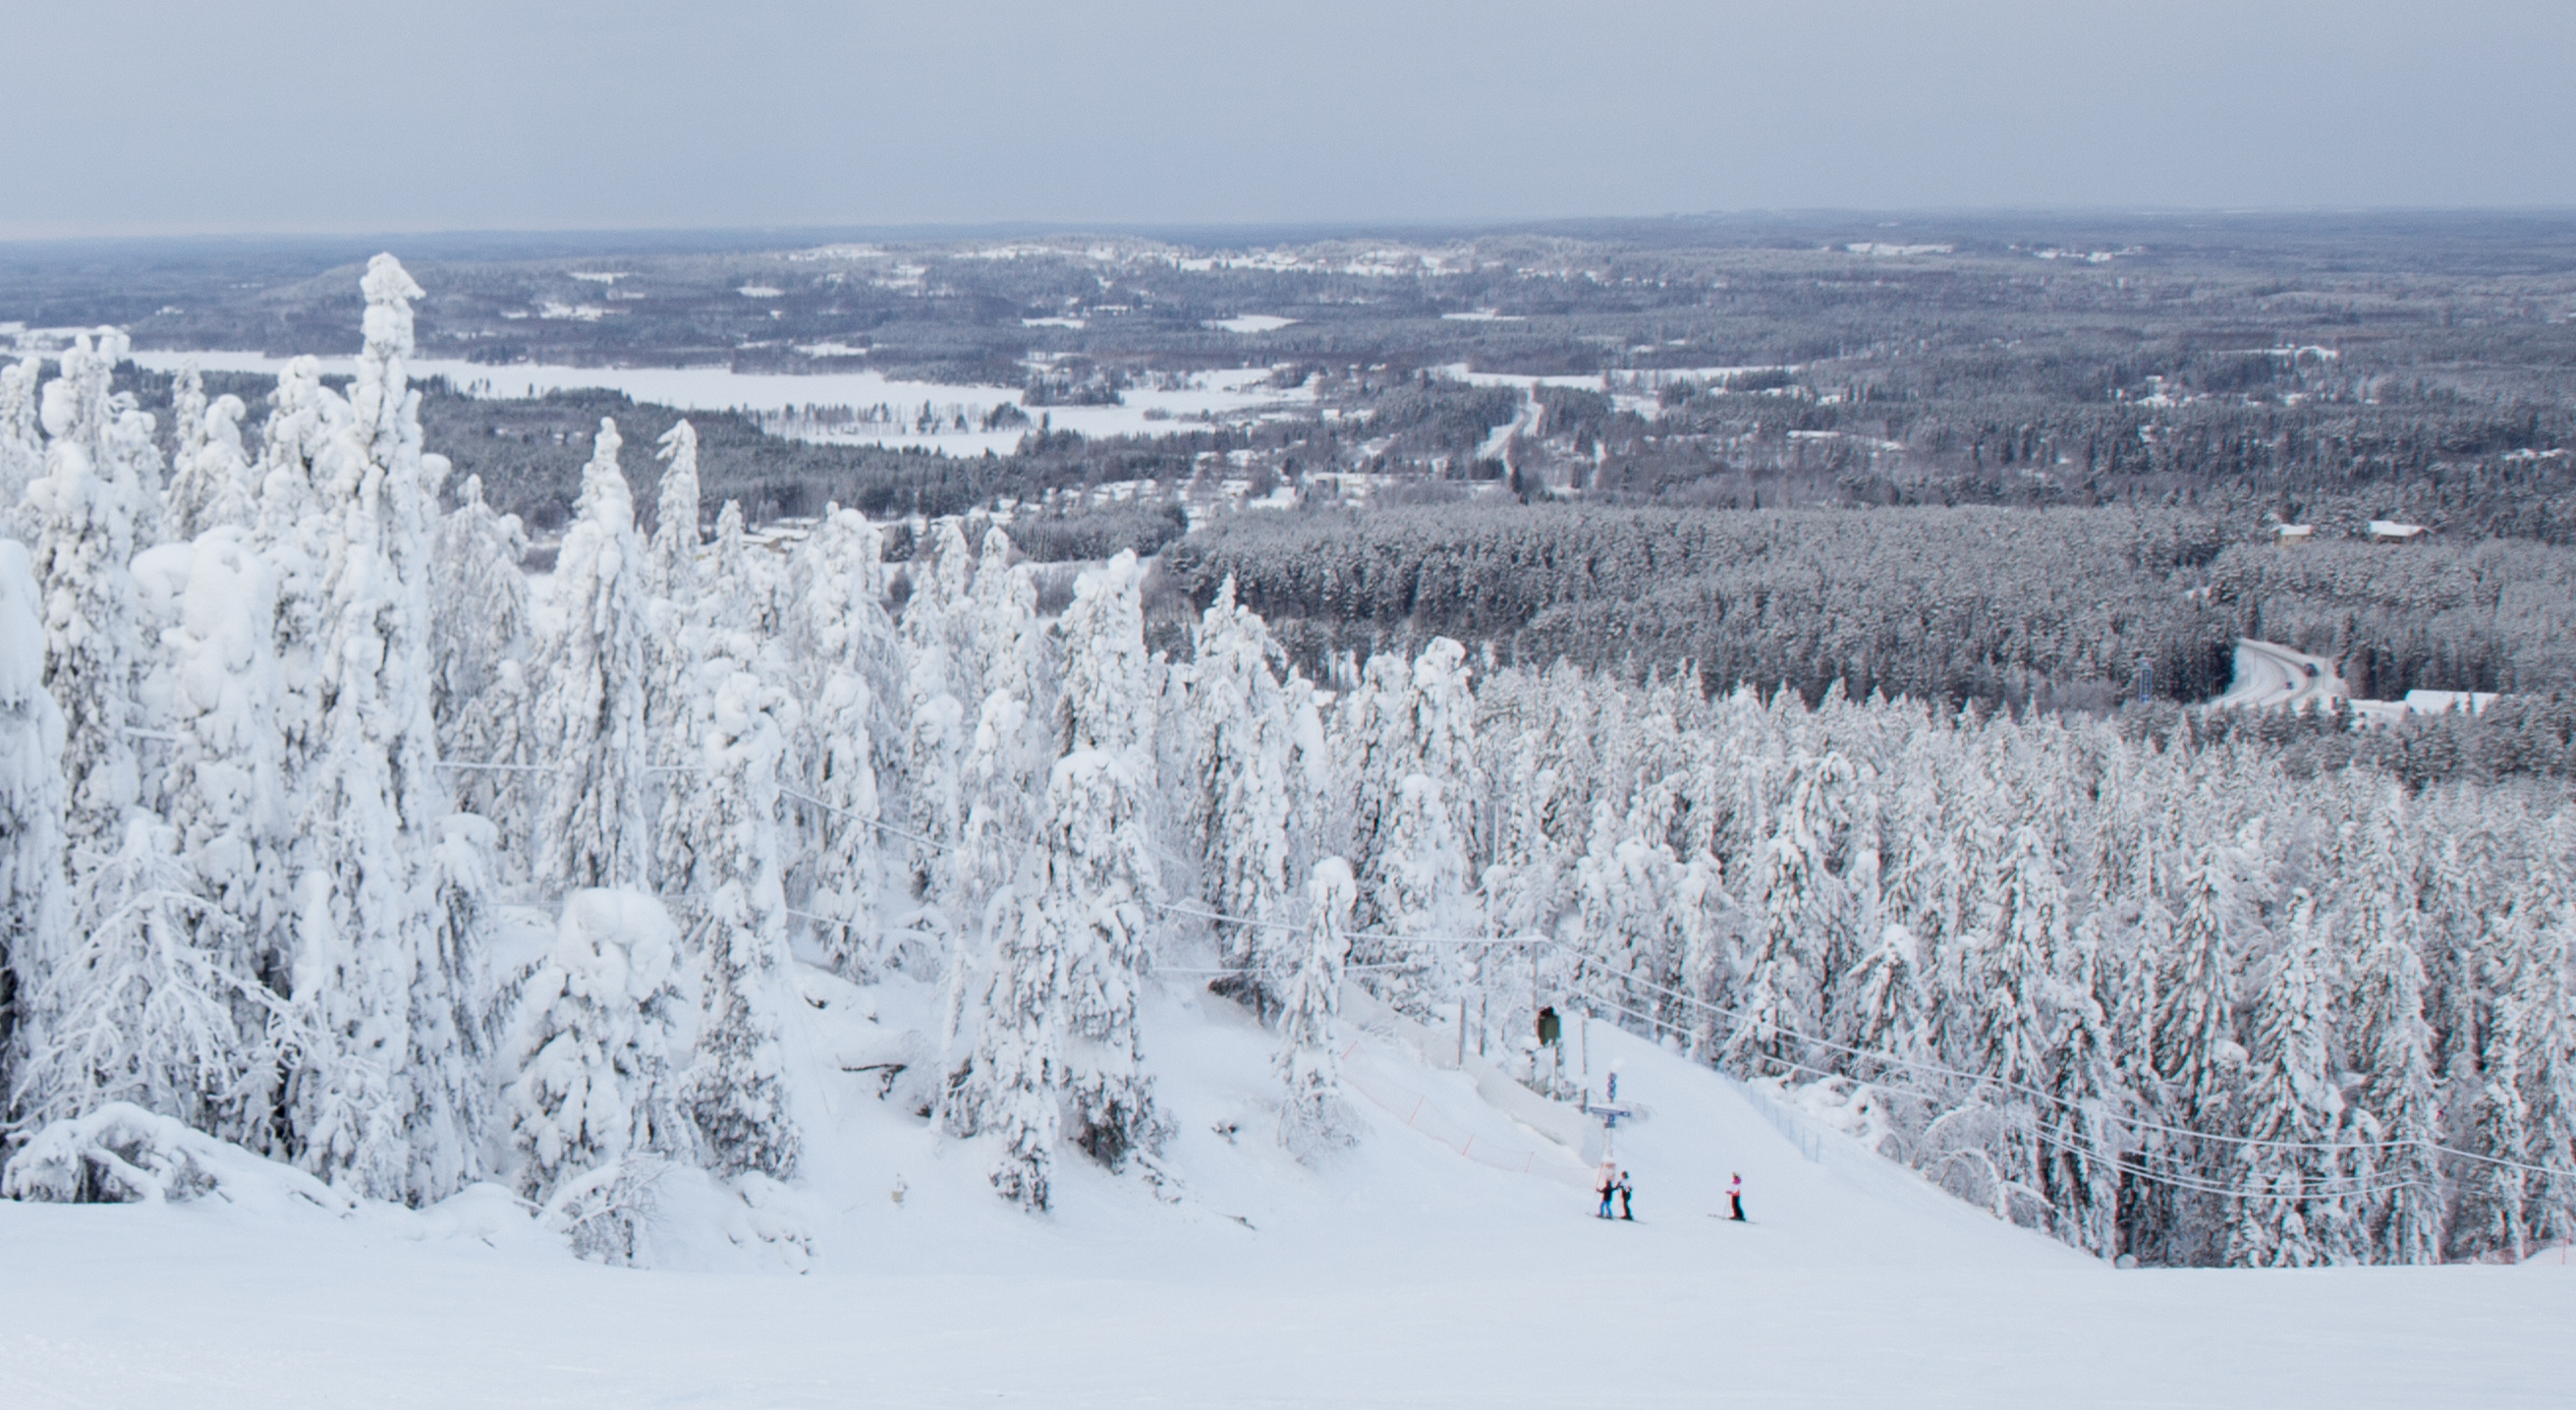
winter, finland, tree, ski, cold, snow, freezing, frost, sky, geological phenomenon, fir, terrain, piste, ice, mountain, winter sport, massif, pine family, landscape, conifer, hill